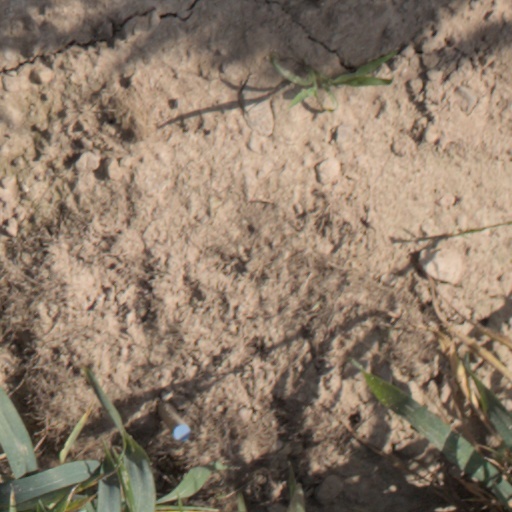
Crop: wheat